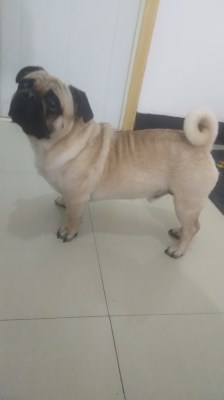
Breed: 798-n000130-pug